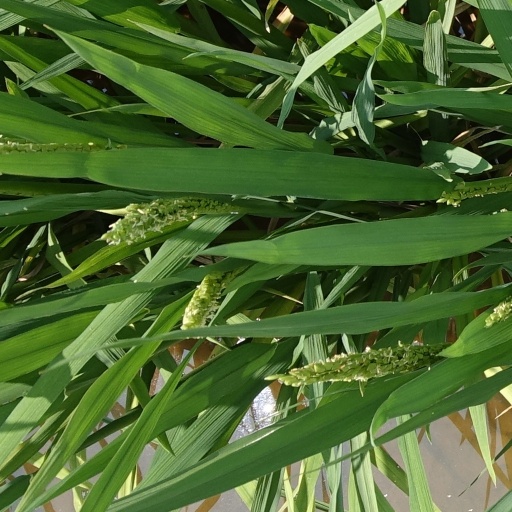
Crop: rice